Riek Schagen

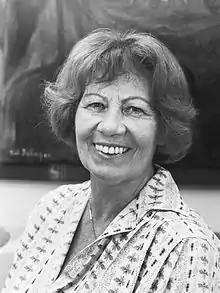
Riek Schagen (1978)

Geertruida Hendrika (Riek) Schagen (15 November 1913 – 14 July 2008) was a Dutch stage, television and film actress well known for her role as housekeeper Saartje in the children's television series "Swiebertje". Schagen was also an artist, who specialized in painting and had her own gallery, named GaleRiek. She appeared in the 1958 film "Fanfare".